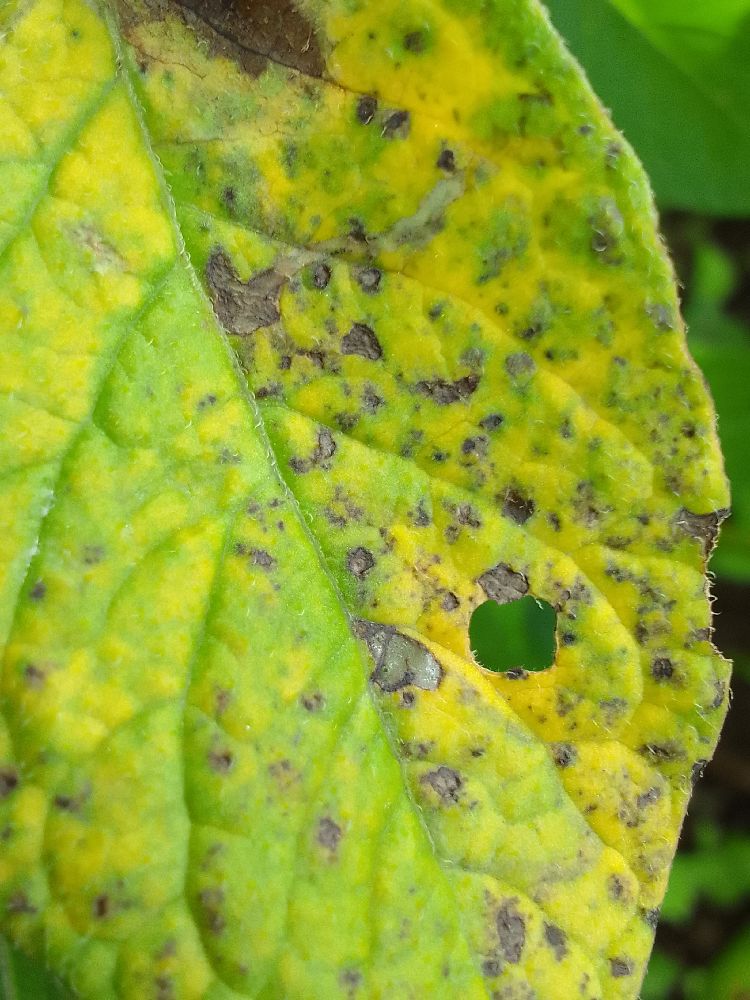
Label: Early blight